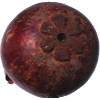
Label: mangostan